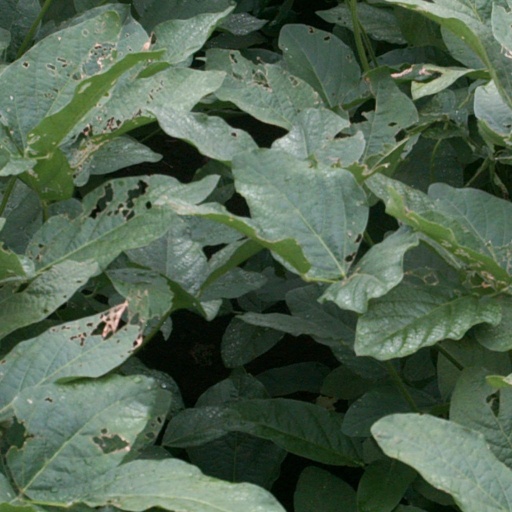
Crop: soybean